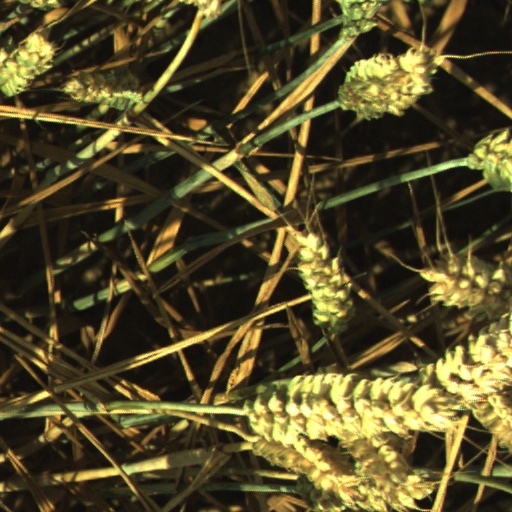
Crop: wheat